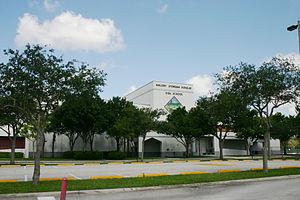
Le Marjory Stoneman Douglas High School est un établissement scolaire situé à Parkland en Floride. Il s'agit du seul établissement secondaire public de Parkland. Le 14 février 2018, une fusillade éclate dans le lycée et fait 17 morts et plusieurs blessés.
Parkland est une ville américaine située dans le comté de Broward en Floride.
La fusillade de Parkland est une tuerie en milieu scolaire survenue le 14 février 2018 dans le lycée Marjory Stoneman Douglas en Floride, perpétrée par un ancien élève de l'établissement.